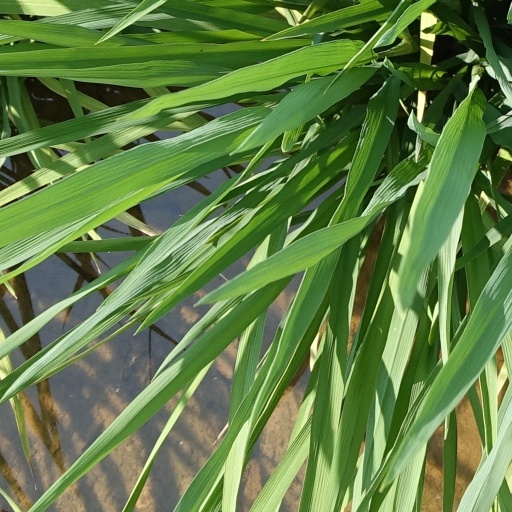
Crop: rice